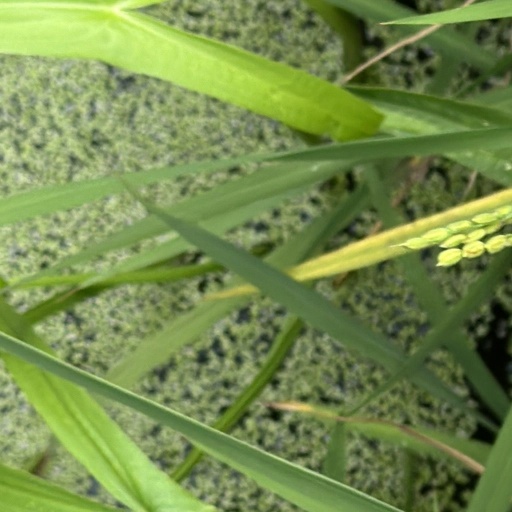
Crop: rice